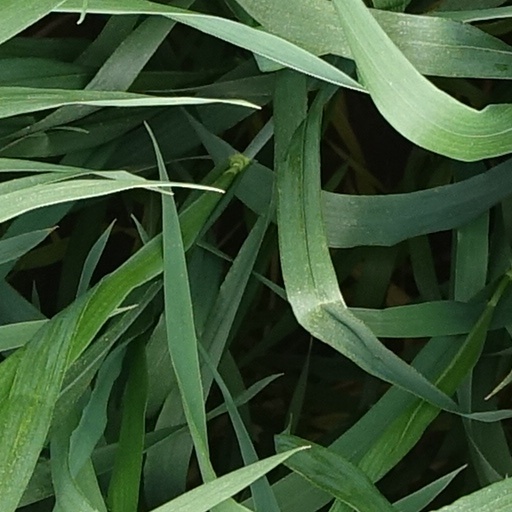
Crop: wheat